MetLife Stadium

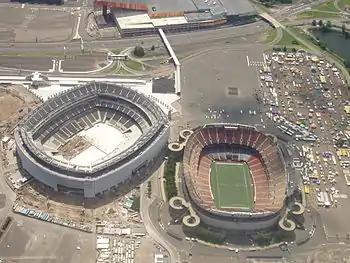
View of MetLife Stadium (under construction) and Giants Stadium (on right) in July 2009

The two teams formed the New Meadowlands Stadium Company, LLC, a 50/50 joint venture, to build and operate the stadium. The two teams leased the parcel of land on which the stadium stands from the NJSEA for a 25-year term, with options to extend it which could eventually reach 97 years. After the 15th year of the lease, and every five years, hence; one of the two teams may opt out of the lease after giving the state 12 months notice. The first such opportunity to opt out will occur in 2025 with a notice date of 2024. There will then be an opportunity to opt out in 2030, 2035, 2040, etc. However, if one team leaves for a new stadium, the other team would have to remain for the remainder of the lease. However, the high cost of building and relocating to a stadium makes it very unlikely. The teams also get parking revenue from the Meadowlands' western parking lots year round, even when there are no events at the stadium (this would occur when other parts of the Meadowlands host events).